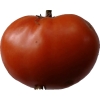
Label: tomato